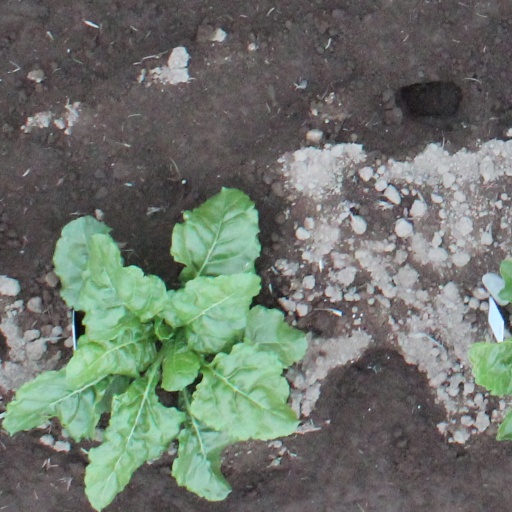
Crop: sugar beet